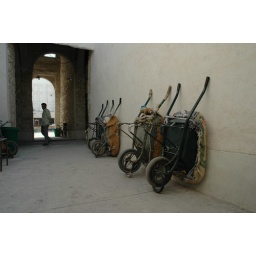
The barrows used by the market porters in the old souk in Doha are parked neatly against the wall until needed.